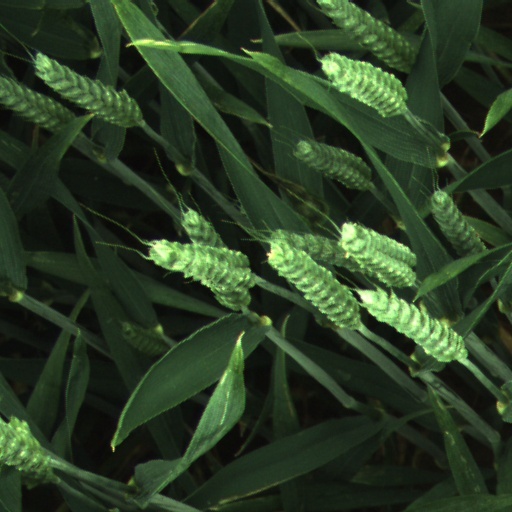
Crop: wheat